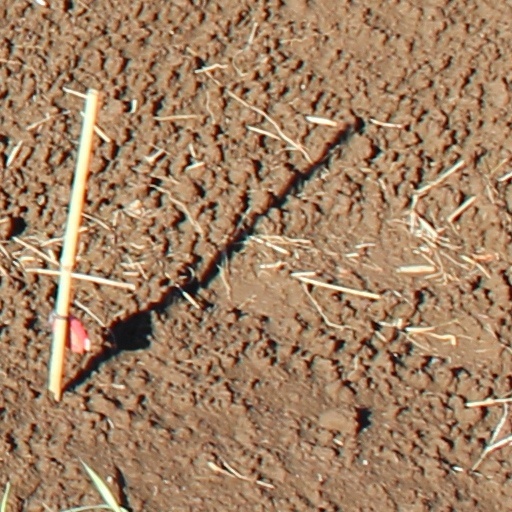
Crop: wheat